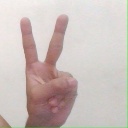
अक्षर: क